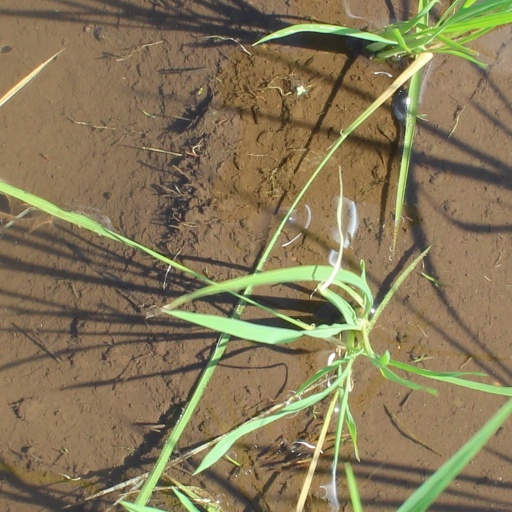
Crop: rice